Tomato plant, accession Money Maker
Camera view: bottom (45 deg); turntable rotation: 0 degrees
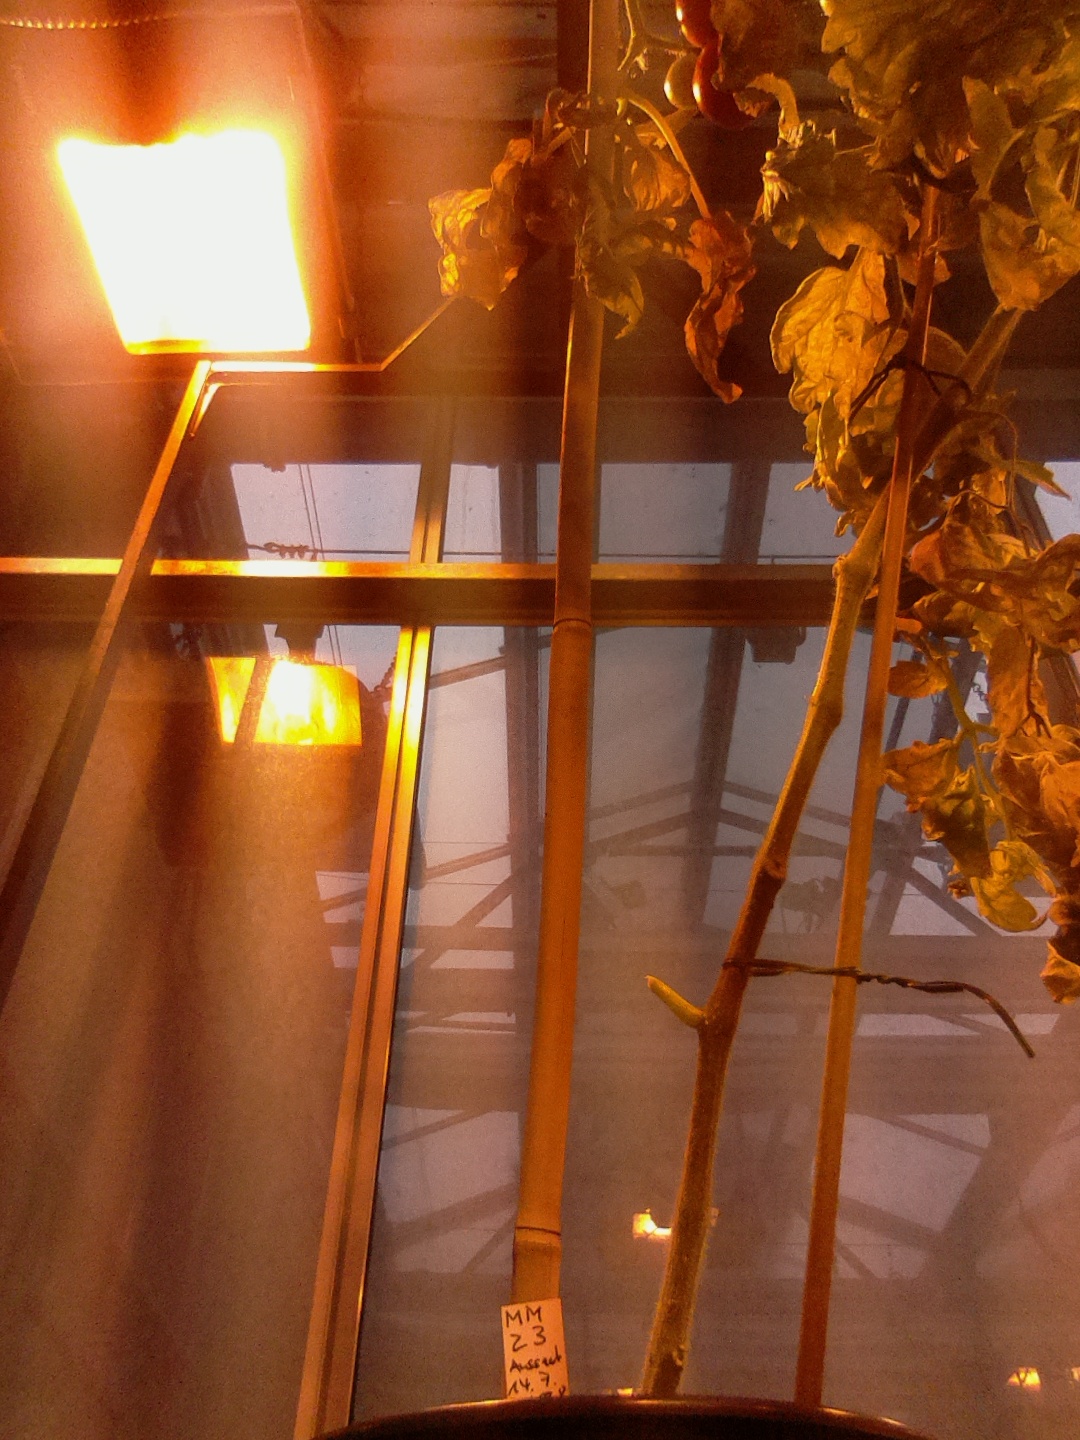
BBCH growth stage 84: 40%-50% of fruits show typical fully ripe color